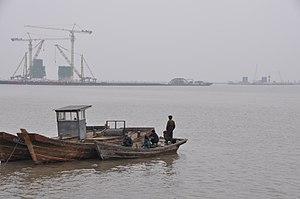
Cette liste de ponts de la Corée du Nord a pour vocation de présenter une liste de ponts remarquables de la Corée du Nord, tant par leurs caractéristiques dimensionnelles, que par leur intérêt architectural ou historique.
Cette liste des ponts à haubans remarquables recense les ponts à haubans présentant des portées supérieures à 300 m, classés par ordre décroissant de longueur. Cet indicateur de classement est le plus couramment utilisé pour hiérarchiser les ponts à haubans. Si un pont a une longueur de travée supérieure à un autre, ce n'est pas pour autant que sa longueur de rive à rive ou d'ancrage à ancrage est supérieure à celle de celui-ci. Néanmoins la longueur de la travée principale est souvent en corrélation avec la hauteur des pylônes et la complexité pour la conception et le calcul de l'ouvrage. En tête de cette liste, il faut ajouter le pont haubané Yavuz Sultan Selim qui enjambe le Bosphore, inauguré le 26 août 2016 et dont la travée centrale atteint 1 408 mètres de longueur ; de tous les ponts existant au monde, il est également le plus large et est équipé des plus hauts pylônes de haubans.